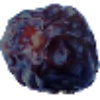
Label: Dates 1